Answer in natural language. Is Television (highlighted by a red box) further away or in front of black colour tv stand (highlighted by a blue box)? Choose between the following options: in front or further away
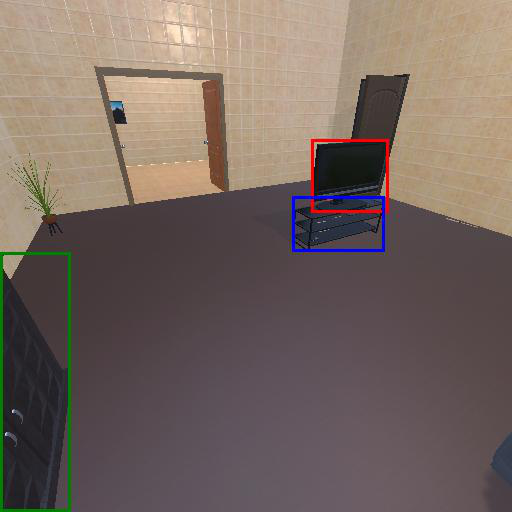
<answer>in front</answer>